Doylestown Central Park

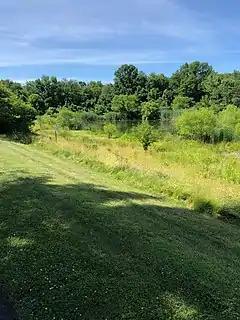
Storm Water Pond

Included as one of the park's passive green areas, the meadow is a portion of the park which remains unmowed. The meadow provides valuable habitat to a variety of species, including the native Blue Bird. The Bucks County Audubon Society as well as members of the Doylestown community sought to increase the native bird population by building and placing nesting boxes in and around the area, including in Central Park. This effort has dramatically increased blue bird sightings from just 2 in 1992 to 100 or more hatchlings a year in 2015. The meadow requires some maintenance by park staff to prevent the growth of shrubs and trees. The meadow habitat allows for different species including: